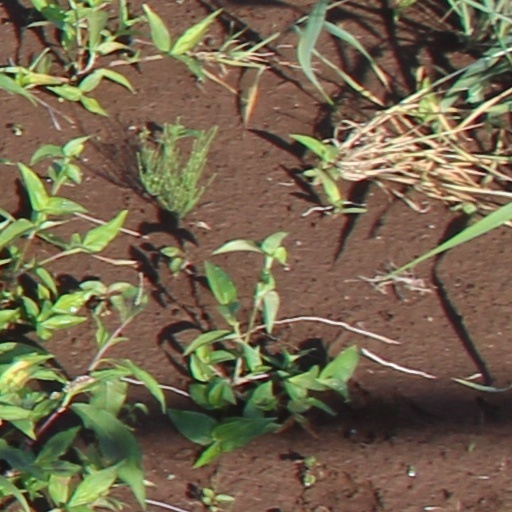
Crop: wheat